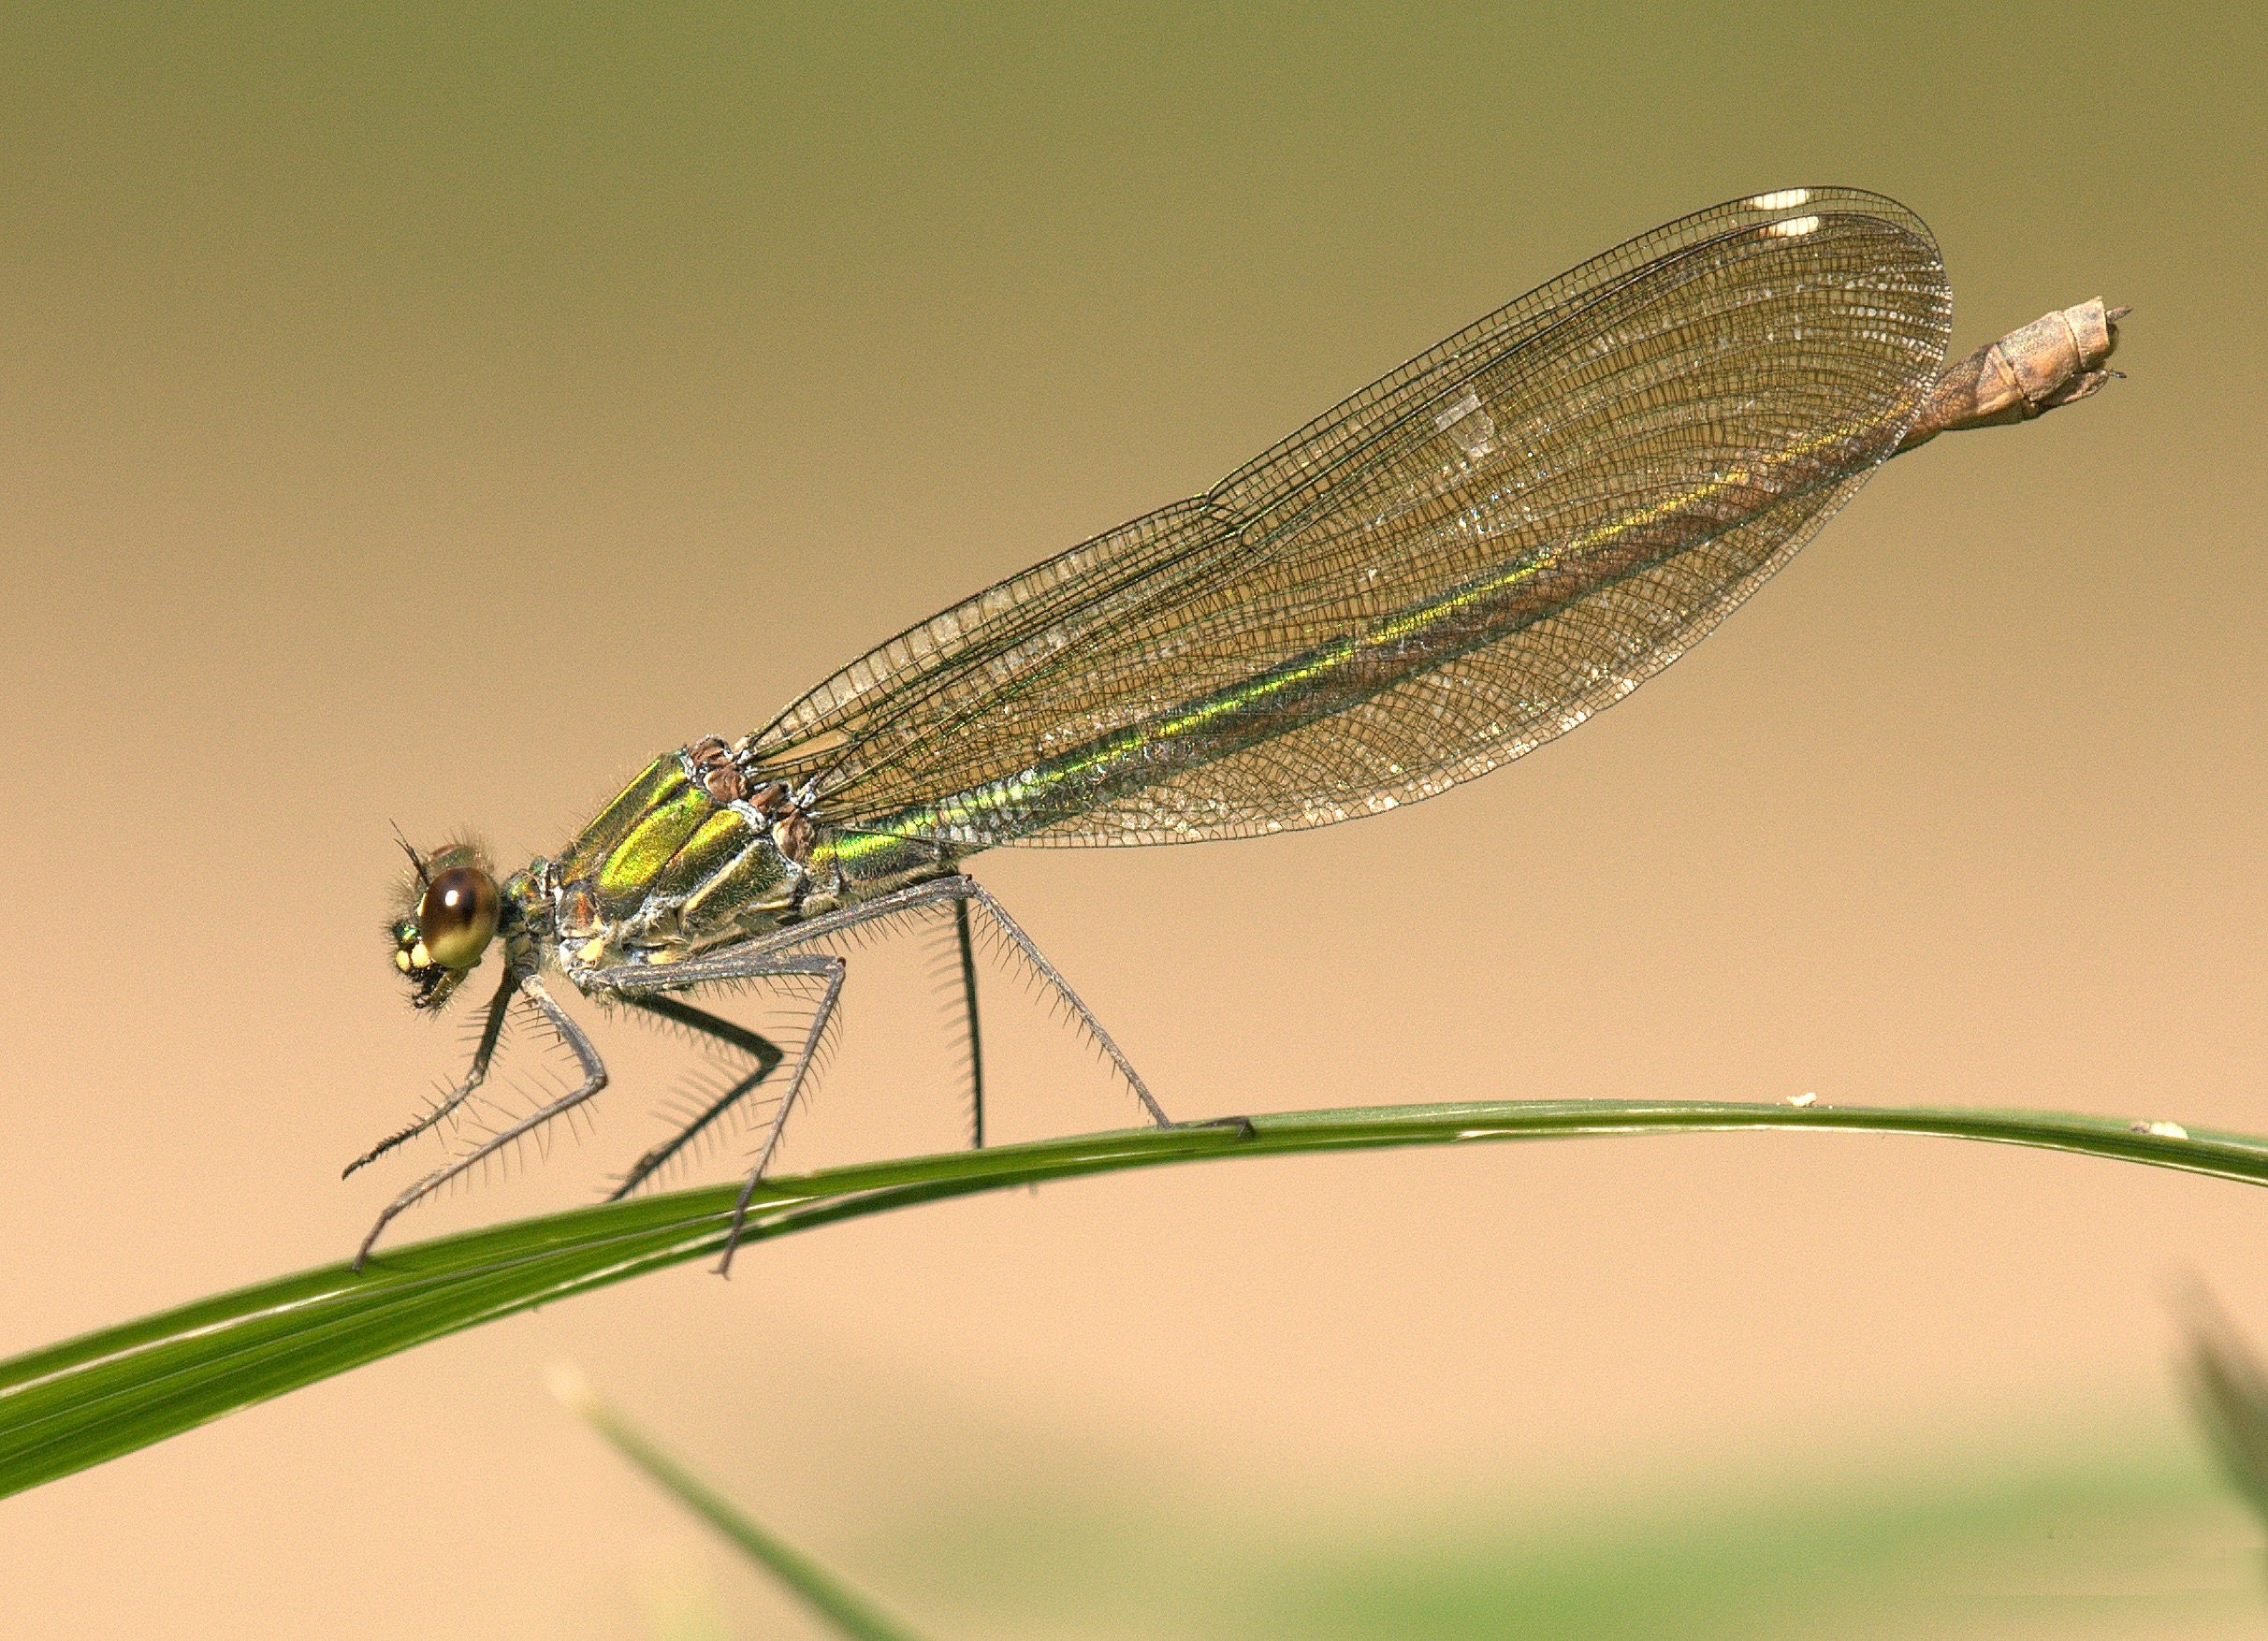
dragonfly, insect, damselfly, dragonflies and damseflies, net winged insects, invertebrate, macro photography, arthropod, organism, pest, wing, mayflies, Hawker dragonflies, wildlife, blowflies